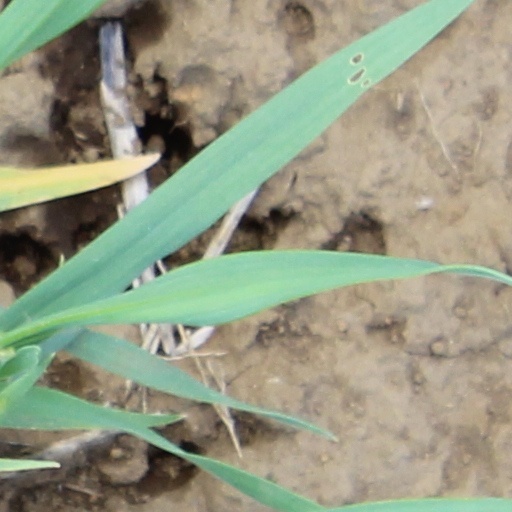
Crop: wheat